Dispolok

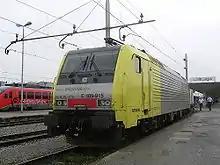
Siemens locomotive of type ES 64 F4 in yellow and silvery Dispolok livery

Due to technical problems with different locomotives, including the diesel electric Locomotive ME26 (see NSB Di 6) Siemens found itself with locomotives that had been returned from the original purchaser.